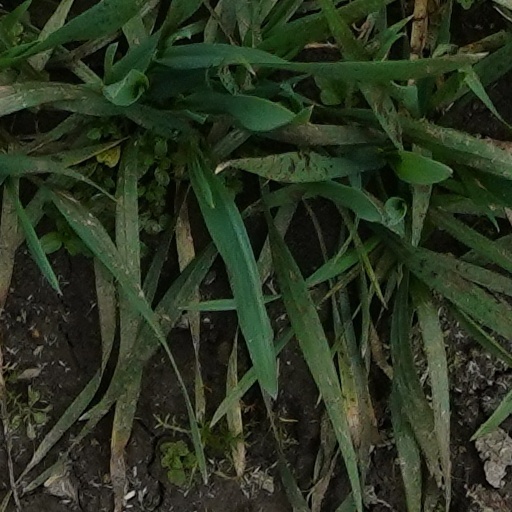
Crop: wheat